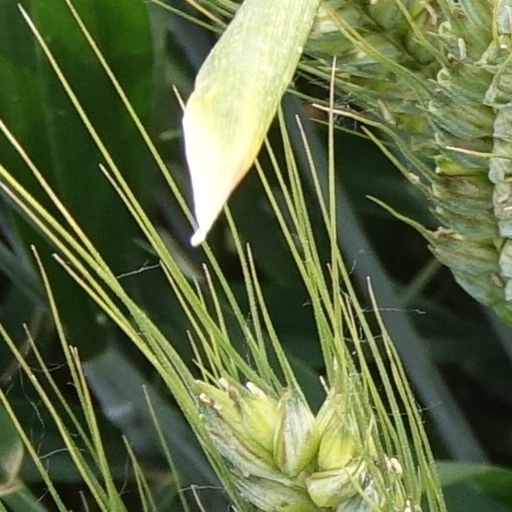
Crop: wheat